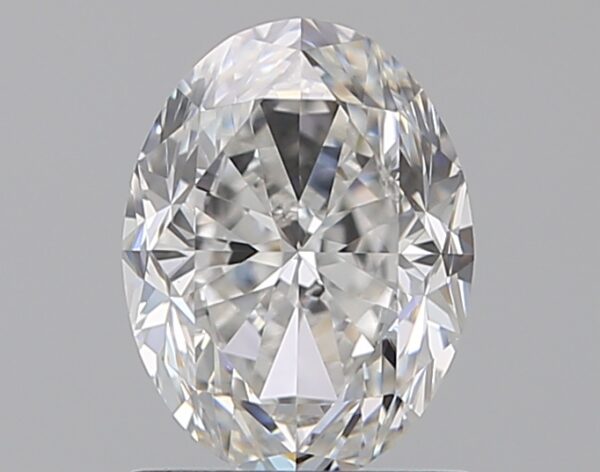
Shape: oval
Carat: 1.2
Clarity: VS2
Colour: E
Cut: GD
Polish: VG
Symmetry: EX
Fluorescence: N
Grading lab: GIA
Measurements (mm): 7.6 x 5.73 x 3.93